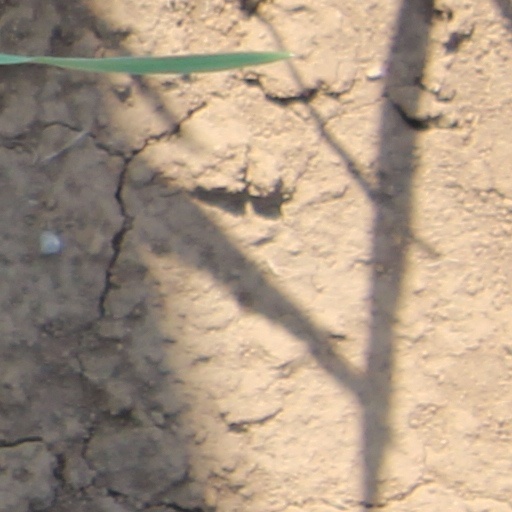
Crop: wheat